Cypress Avenue East Historic District

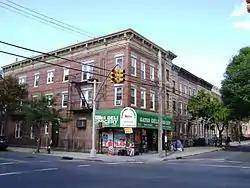

Cypress Avenue East Historic District is a national historic district in Ridgewood, Queens, New York. It includes 247 contributing buildings built between 1900 and 1914. They consist mainly of three story tenements with two apartments per floor. They feature alternating facades of light and dark speckled brick.